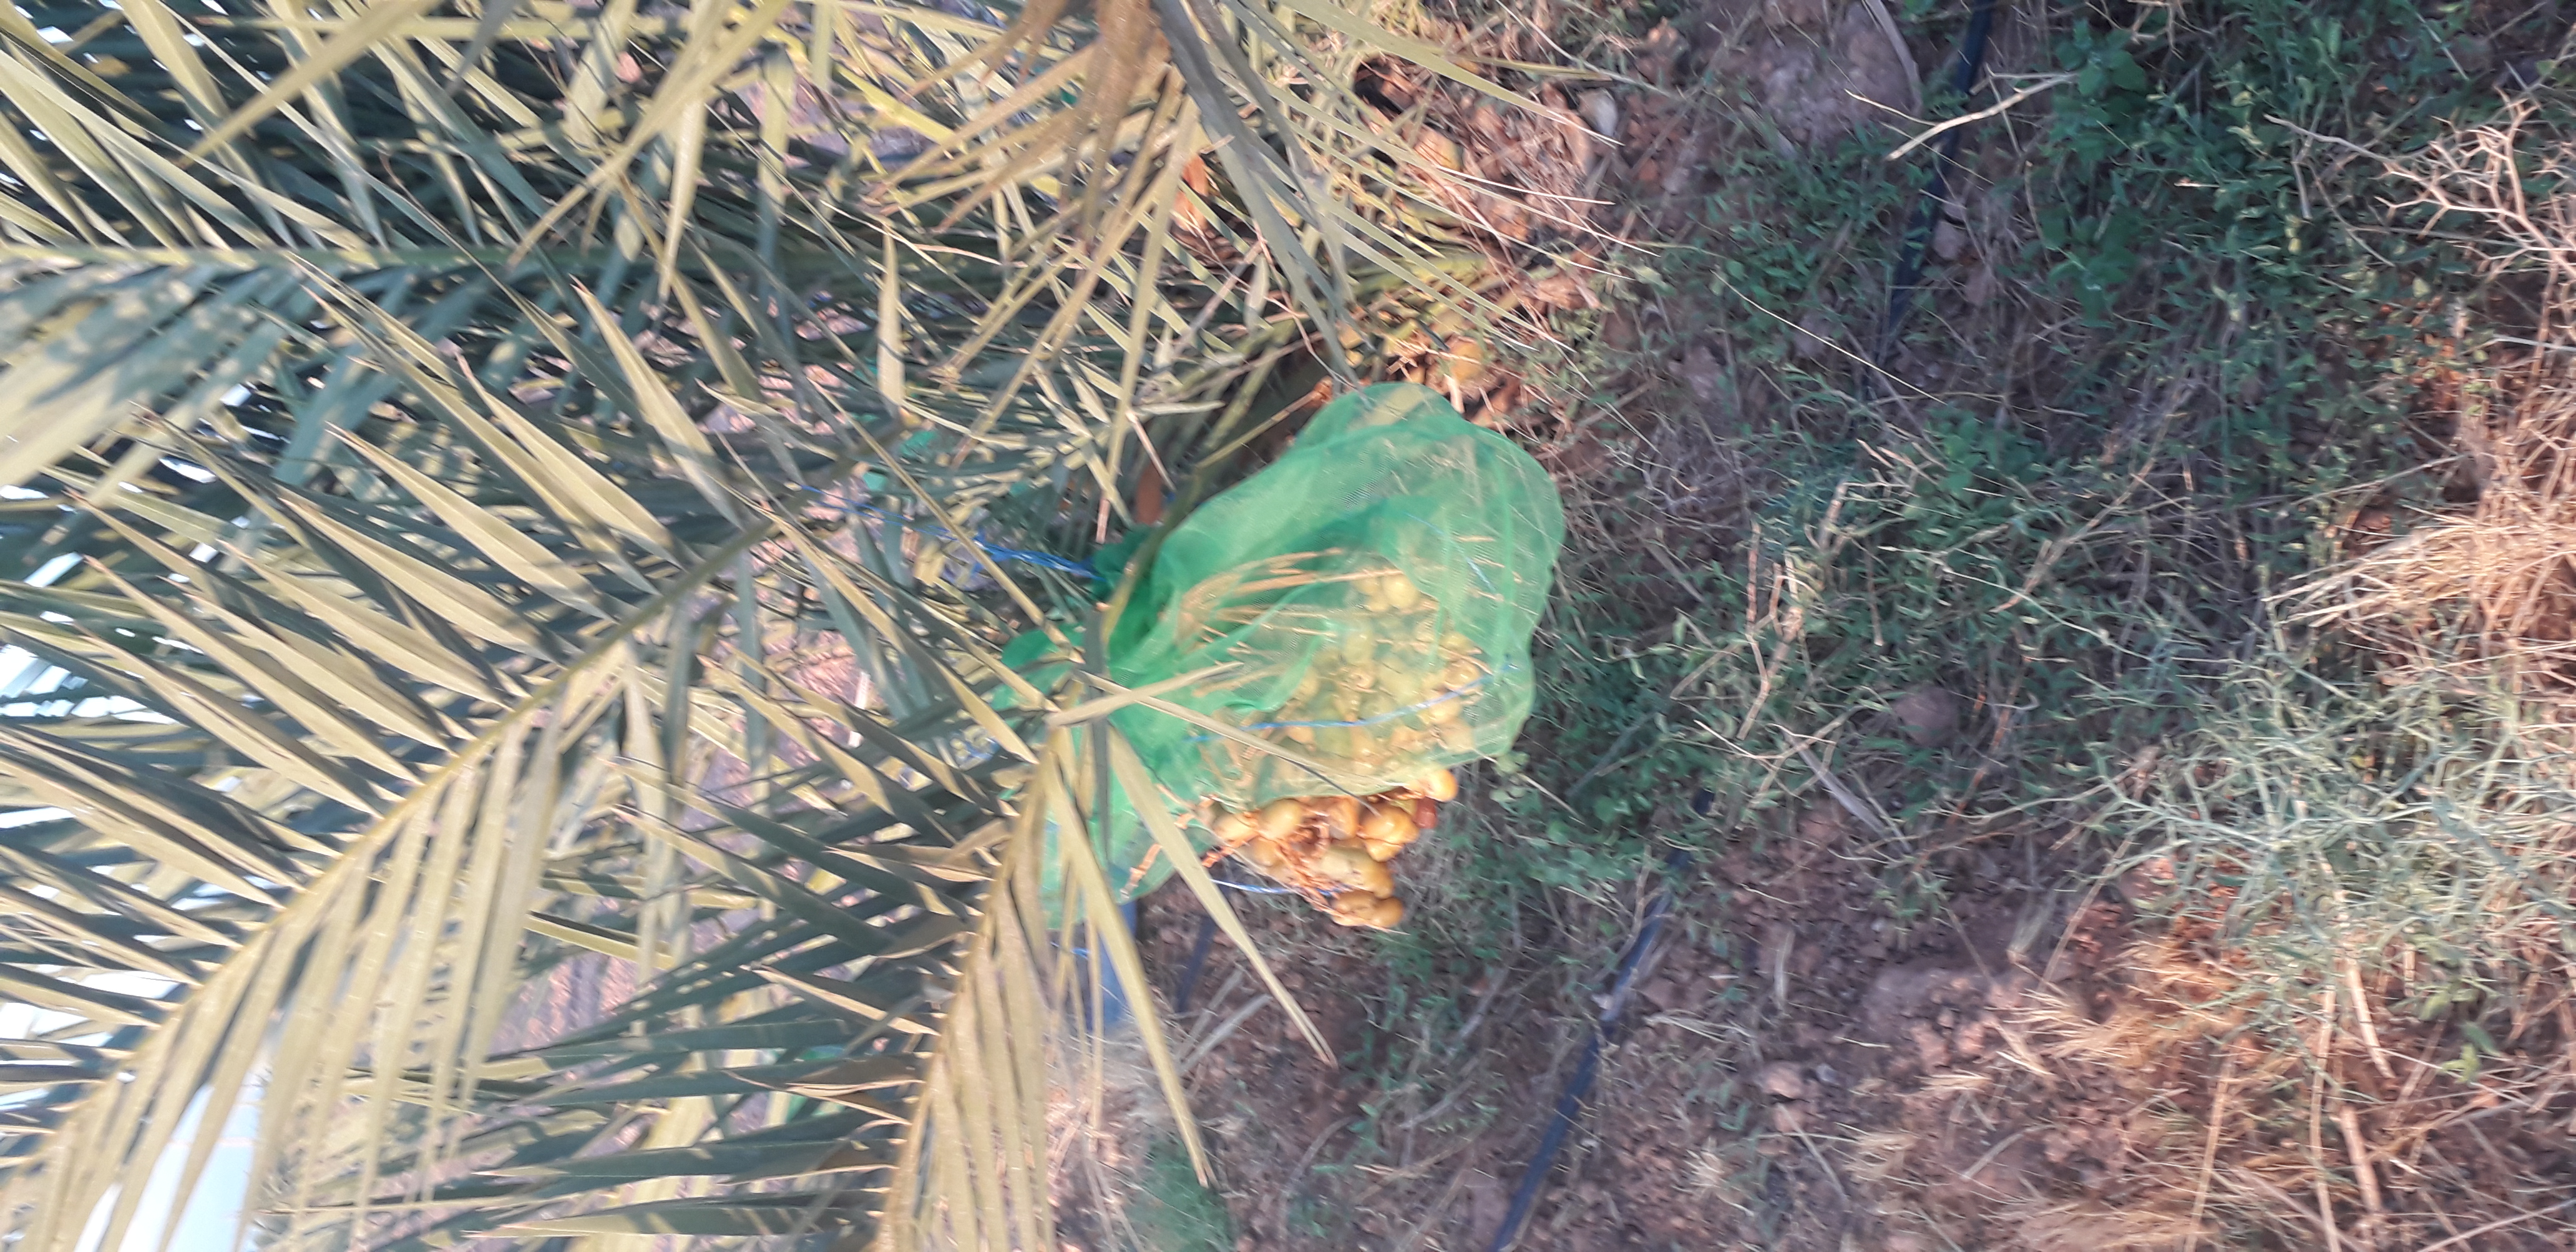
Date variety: Boufagous